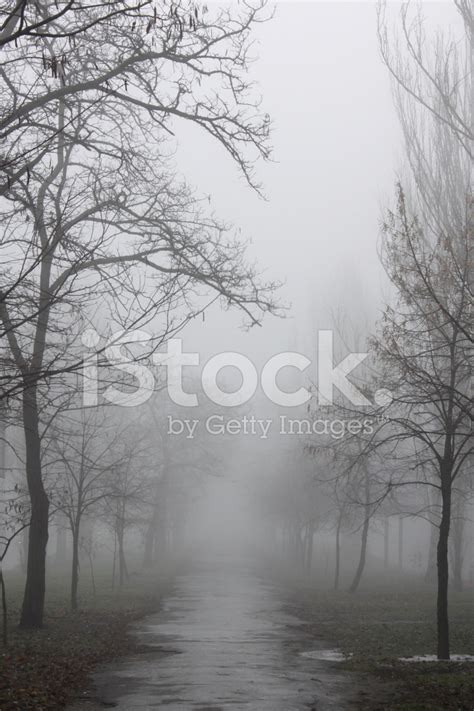
Weather: foggy or hazy